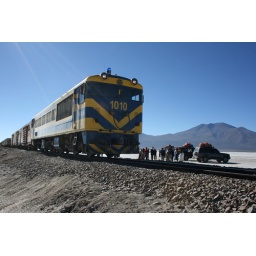
in the middle of the bolivian desert, the train is going to cross the border with Chile